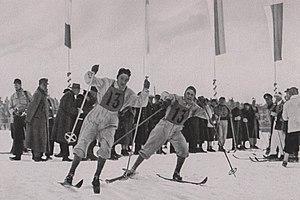
Relais entre Oddbjørn Hagen et Olaf Hoffsbakken sur le 4x10 km de ski de fond